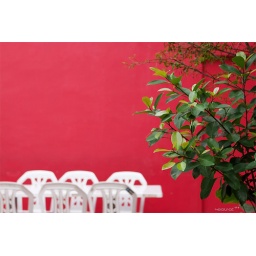
by the red wall